Khushbu Sundar

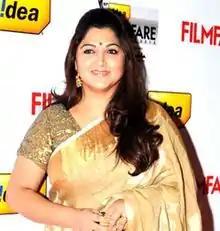
Khushbu in 2013

Khushbu Sundar (born Nakhat Khan; 29 September 1970) is an Indian politician, actress, film producer and television personality. She is known for her work predominantly in Tamil language films and in a few Telugu, Malayalam, Kannada and Hindi films. She has appeared in over 185 films, and has won three Tamil Nadu State Film Awards, two Cinema Express Awards, a Kalaimamani Award and a Kerala State Film Award.